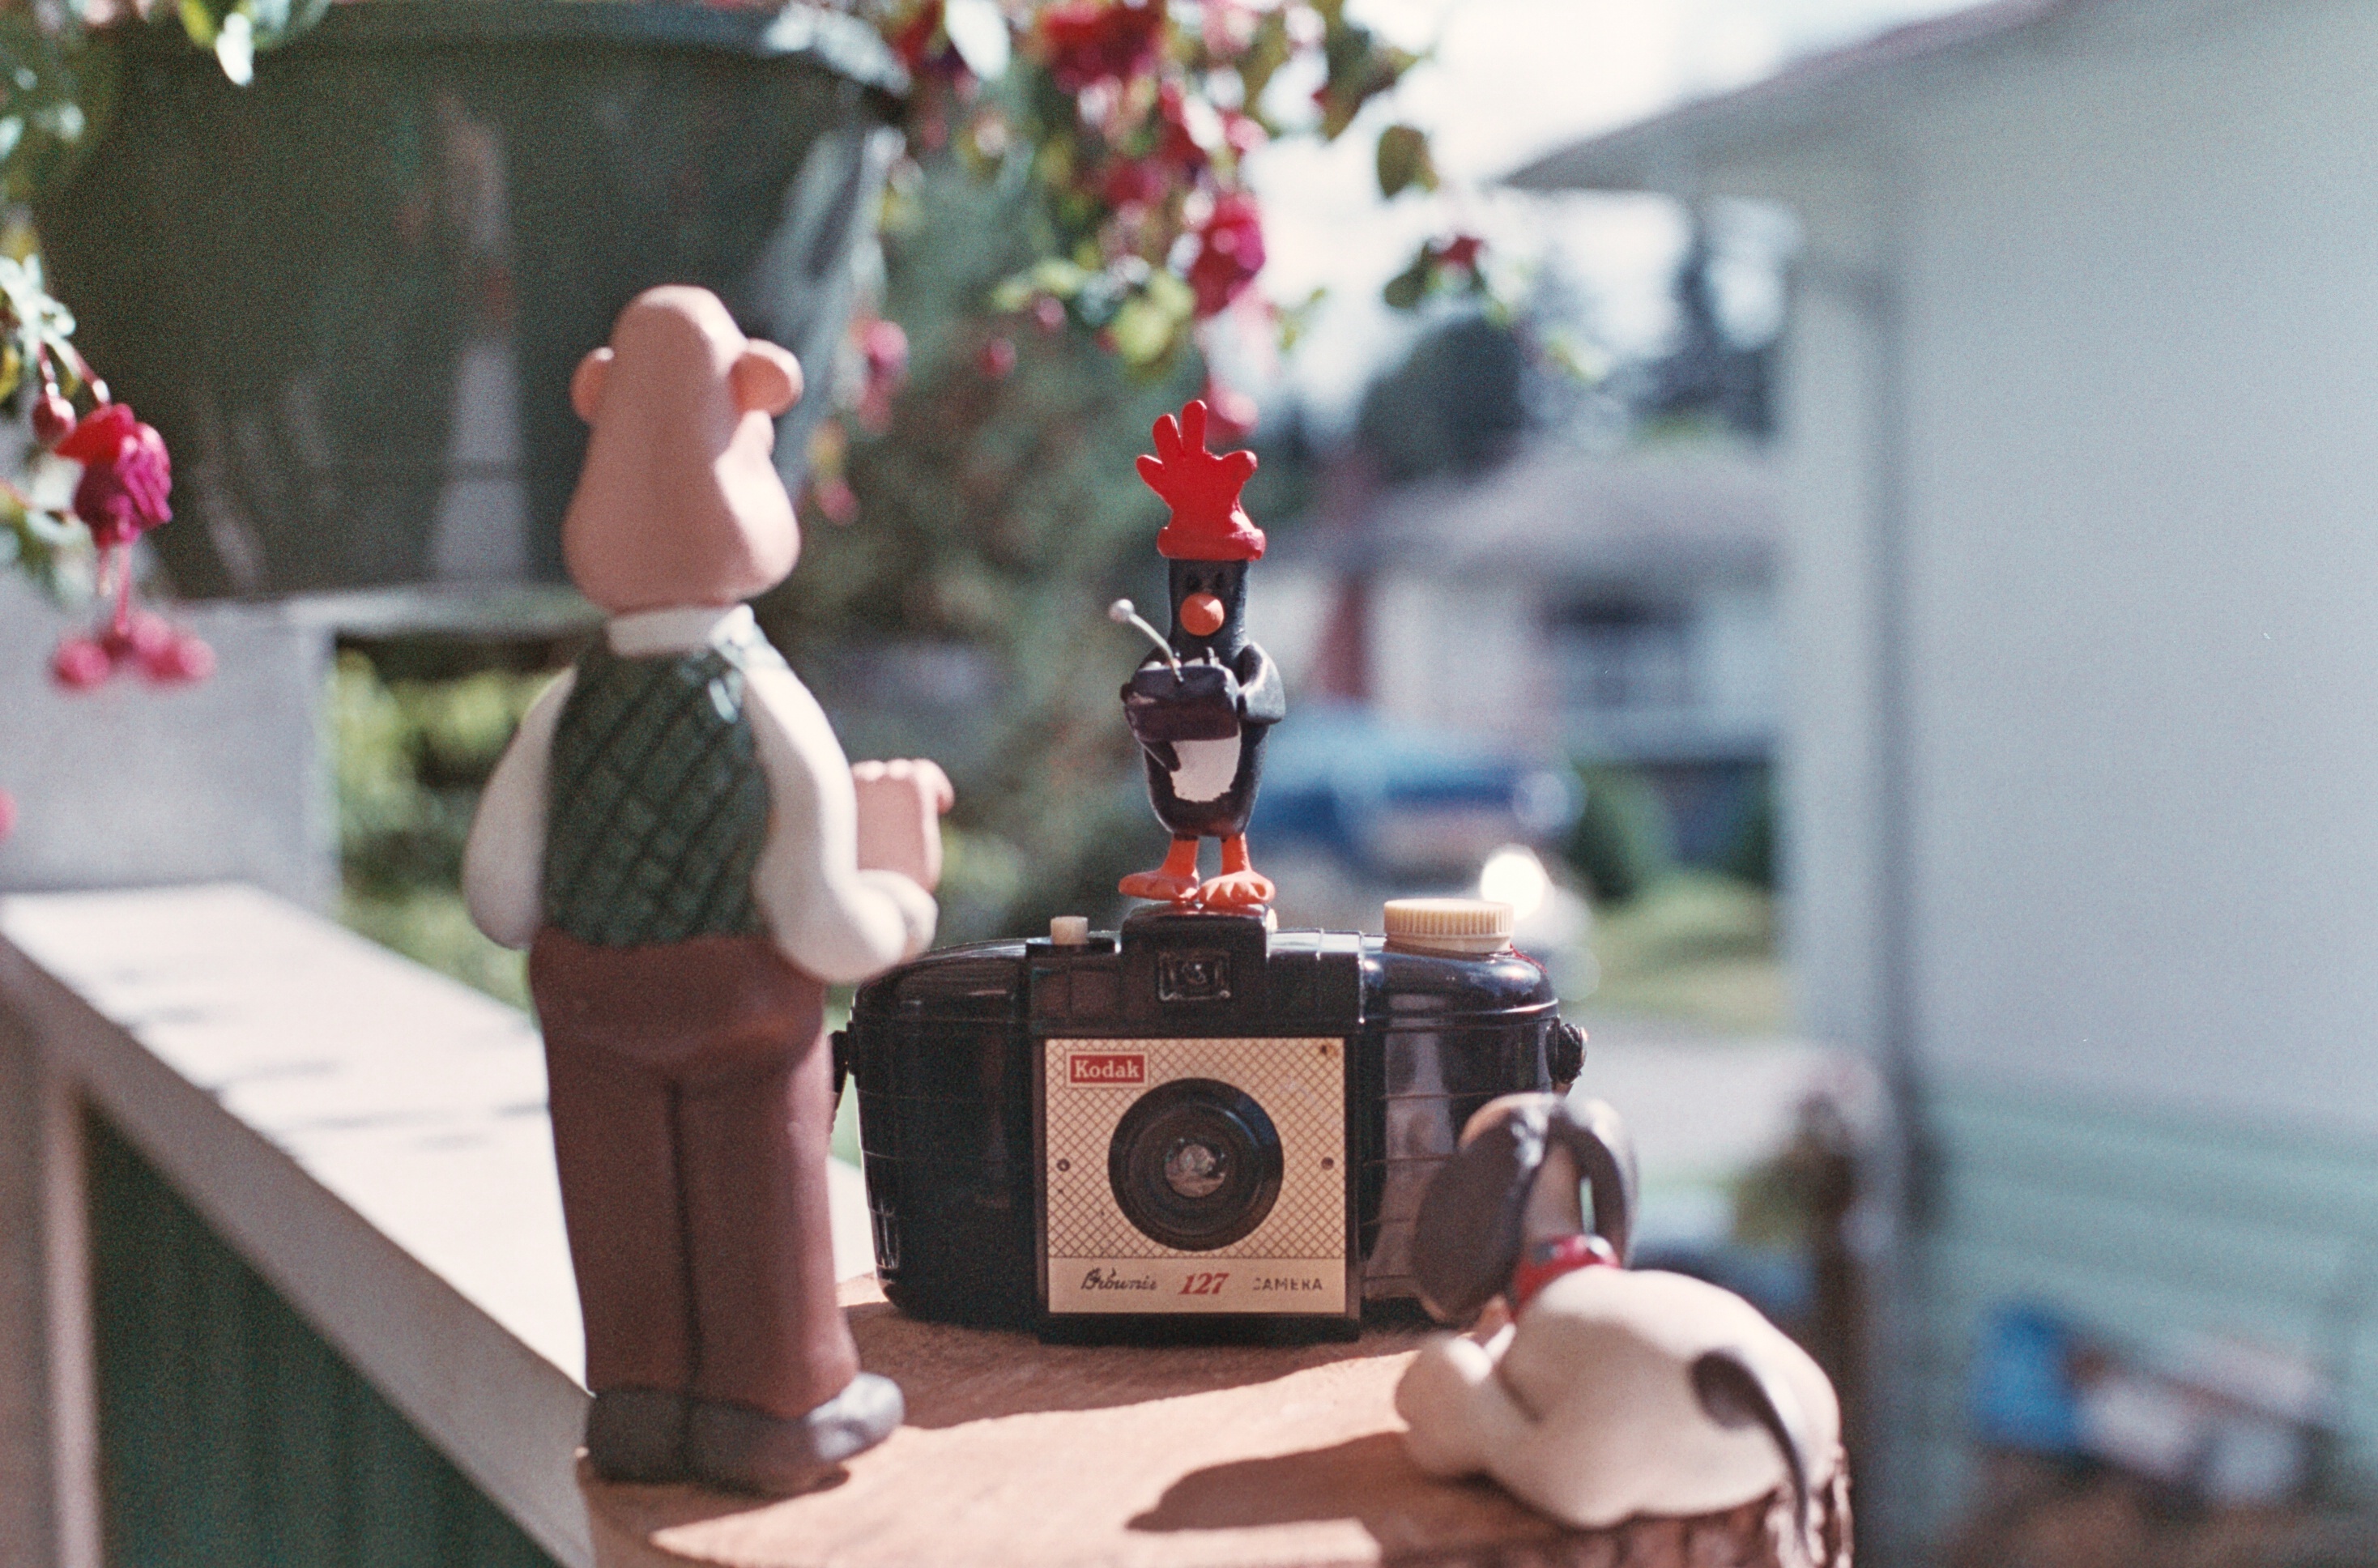
flower, spring, canonae1, expired, kodakbrownie, fujifilmsuperia400, wallaceandgromit, 127brownie